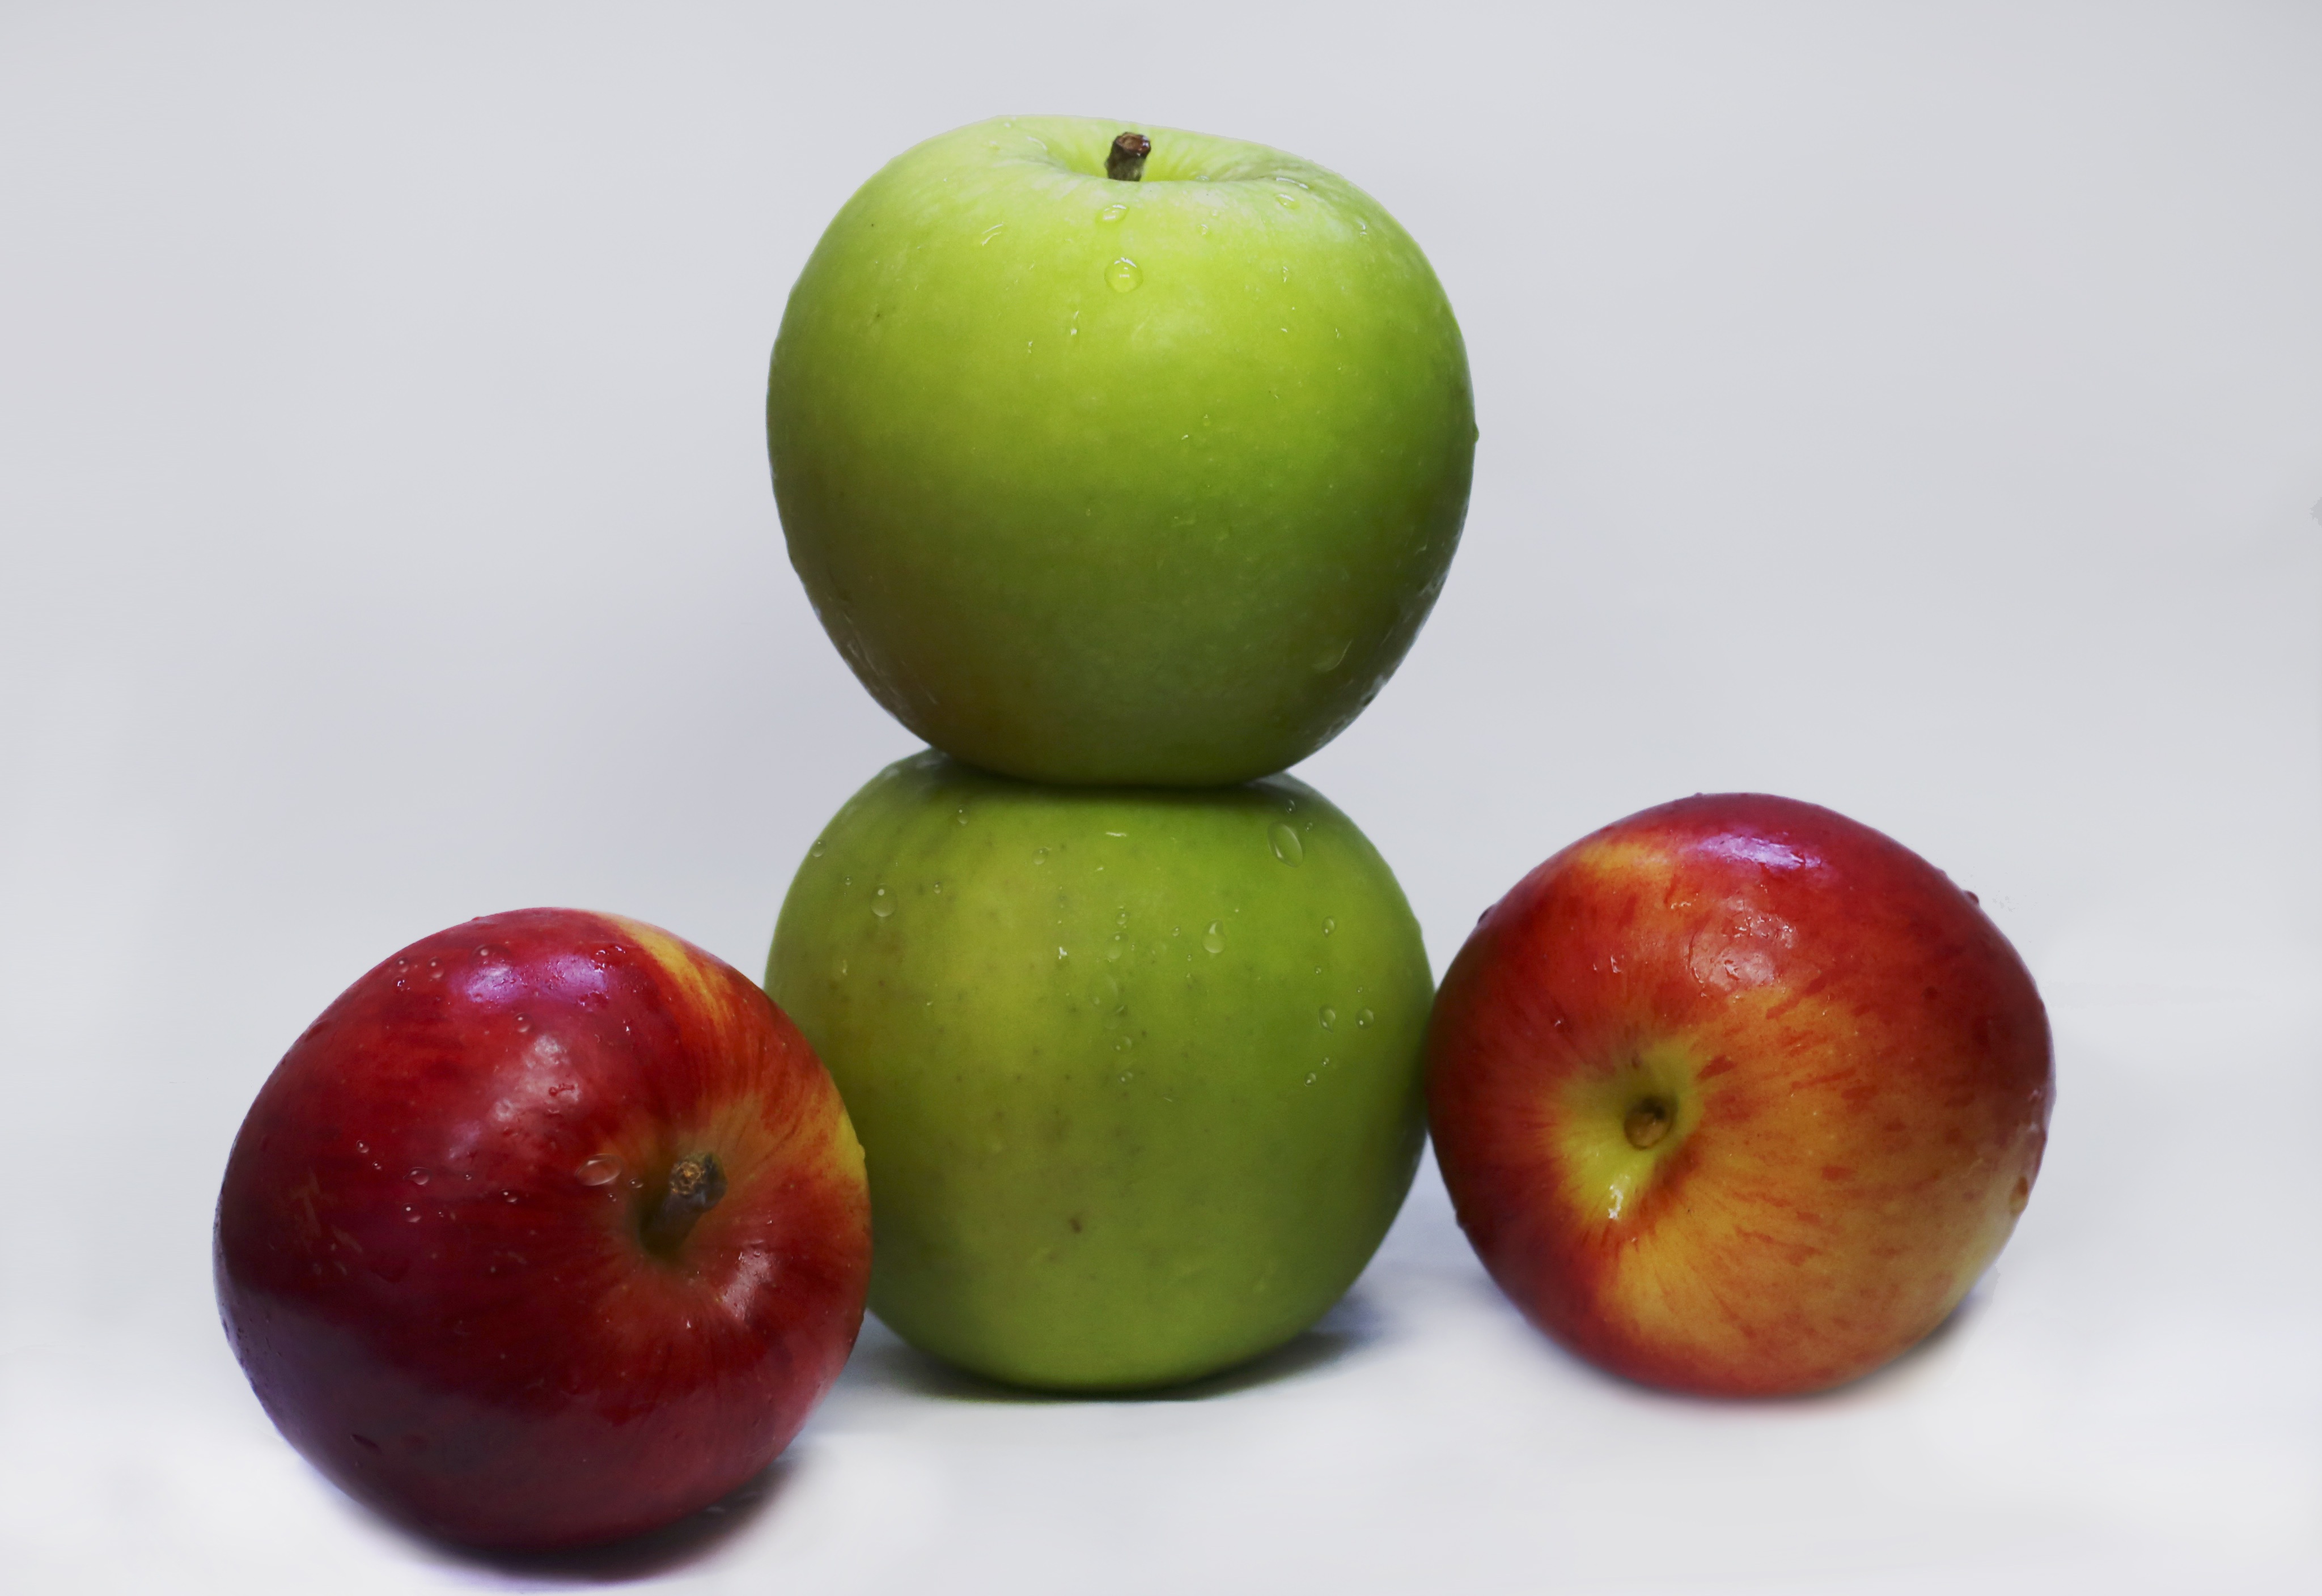
apple, tree, nature, growth, plant, fruit, sweet, summer, ripe, food, green, red, harvest, ingredient, produce, natural, autumn, fresh, kitchen, market, agriculture, garden, groceries, healthy, season, juice, eating, nutrition, apples, refreshment, raw, liqueur, diet, organic, ingredients, taste, nutritious, cultivate, flowering plant, rose family, nectarine, granny smith, land plant, rose order, manzana verde